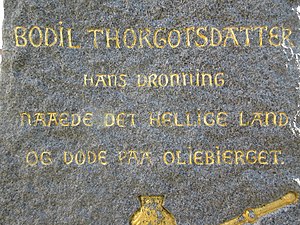
Dronning Bodil
Mindeindskrift for Dronning Bodil på mindesten i Slangerup.
En mindesten for Erik Ejegod og hans dronning Bodil Thurgotsdatter blev i 1886 opsat i Erik Ejegods fødeby, Slangerup, på initiativ af byens Kingoforening. I 1922 fandt stenen sin nuværende placering på Hestetorvet i byen. Såvel Erik som Bodil døde fjernt fra Danmark i 1103 under pilgrimsrejse til Det Hellige Land. Her vises et udsnit af stenen, der vedrører indskriften dedikeret Dronning Bodil.
Bodil Thrugotsdatter var dronning af Danmark. Hun var datter af jarl Thrugot Ulfsen Fagerskind og Thorgunna Vagnsdatter. Efter Saxos beretning må hun allerede have været gift med Erik Ejegod ved begyndelsen af Oluf Hungers regering, da hun skal have fulgt ham i landflygtighed til Sverige. Deres eneste barn var, så vidt vides, den senere hertug Knud Lavard. Saxo priser såvel hendes skønhed som hendes karakter, især hendes udtalte overbærenhed med mandens udsvævelser. Hun drog sammen med ham på pilgrimsrejse til det hellige land og nåede efter hans død dertil, men skal være død af sygdom på Oliebjerget i 1103 og efterfølgende begravet i Josafats Dal.